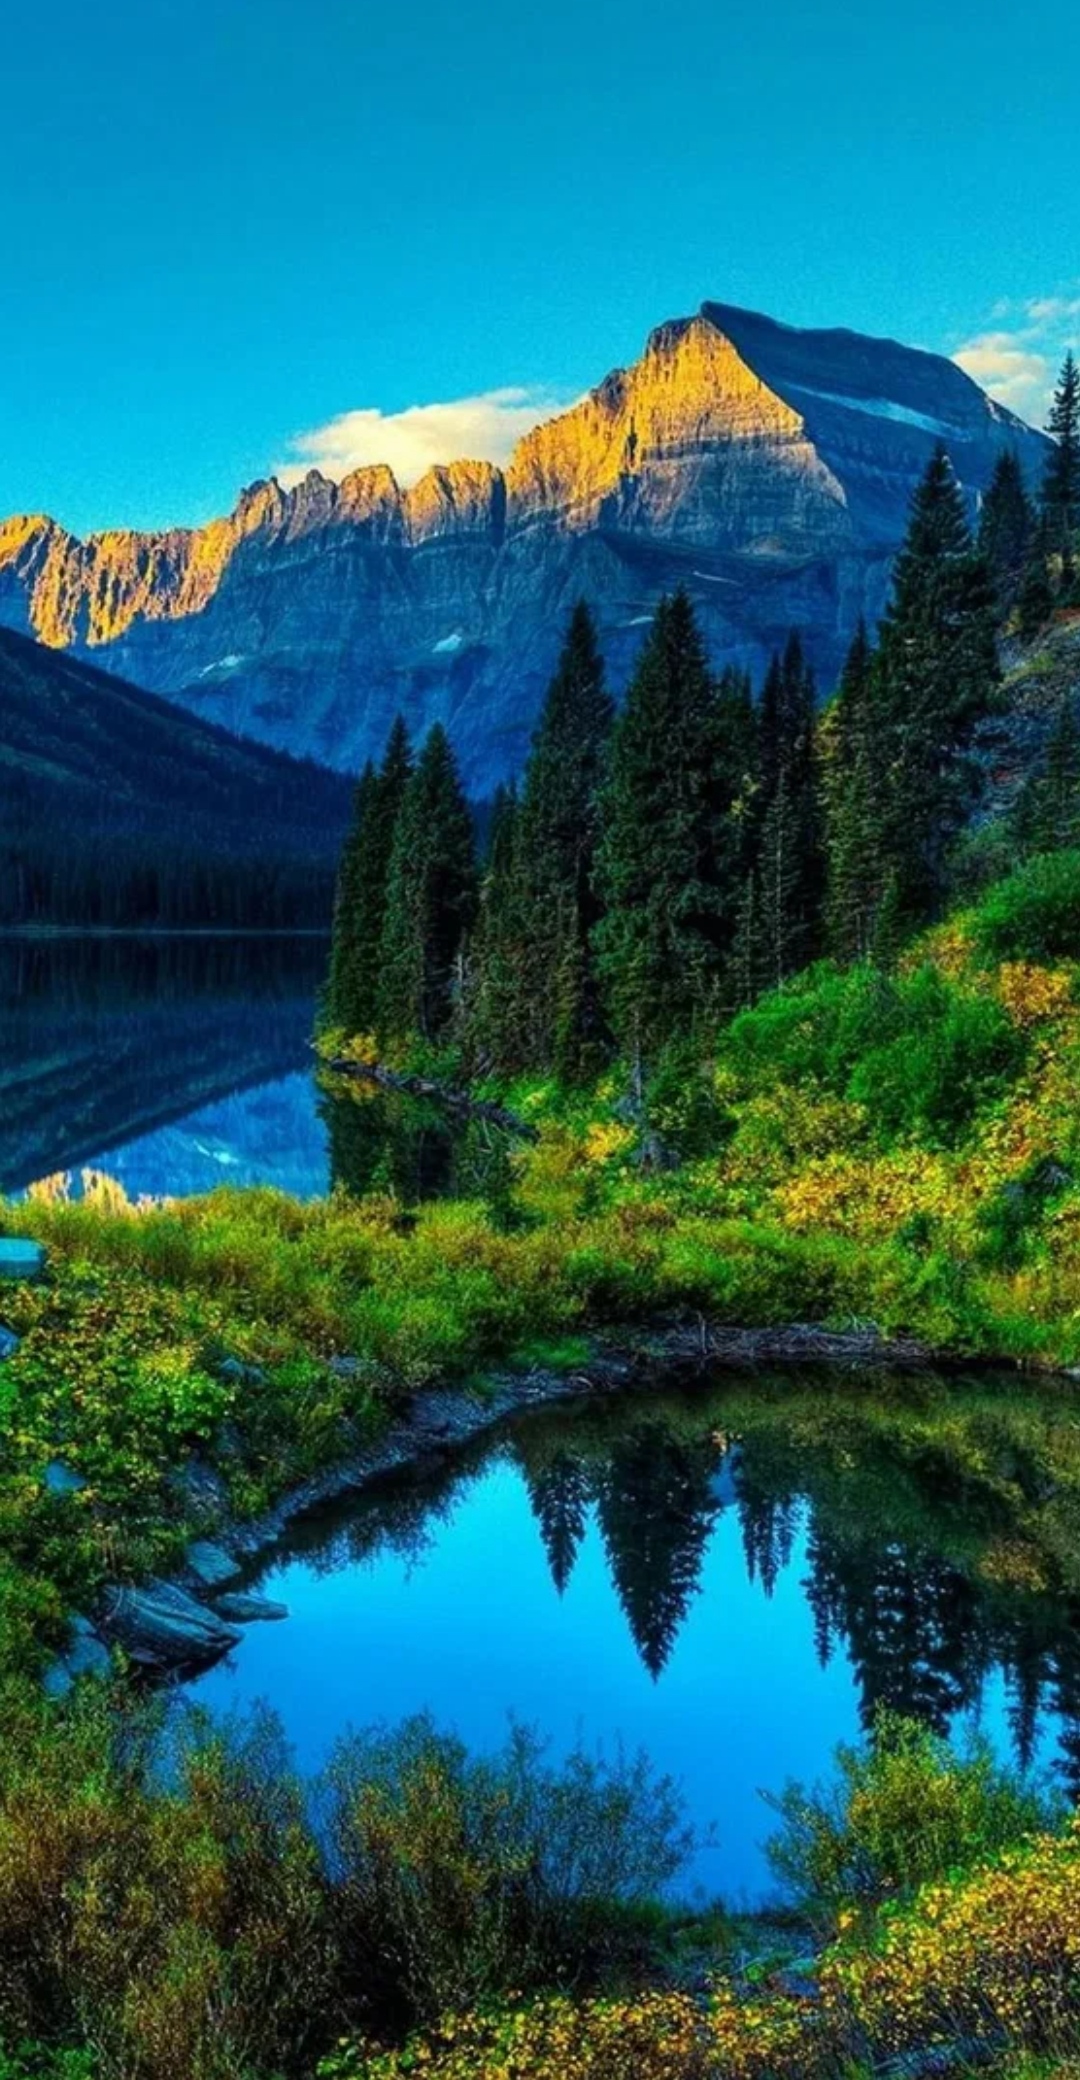
beautiful, nature, water, sky, mountain, plant, daytime, ecoregion, blue, natural environment, natural landscape, larch, highland, tree, lake, sunlight, body of water, biome, bank, watercourse, atmospheric phenomenon, woody plant, mountainous landforms, landscape, forest, mountain range, evergreen, beauty, hill, valley, mountain river, grass, reflection, hill station, tarn, spruce fir forest, reservoir, fell, temperate broadleaf and mixed forest, conifer, massif, symmetry, wildlife, lake district, riparian zone, rock, nature reserve, spring, ridge, painting, tropical and subtropical coniferous forests, loch, wildflower, Northern hardwood forest, pond, sunrise, wetland, autumn, stream, pine family, afterglow, jungle, garden, evening, pine, glacial lake, valdivian temperate rain forest, fir, temperate coniferous forest, summit, alps, riparian forest, inlet, river